Tank locomotive

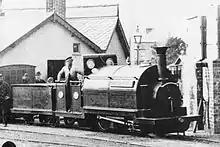
Ffestiniog Railway tender-tank locomotive "Welsh Pony"

The inverted saddle tank was a variation of the Wing Tank where the two tanks were joined underneath the smokebox and supported it. This rare design was used for the same reasons as the wing tank but provided slightly greater water capacity. The Brill Tramway locomotive "Wotton" is believed to have had an inverted saddle tank. The inverted saddle tank was a speciality of W.G.Bagnall.